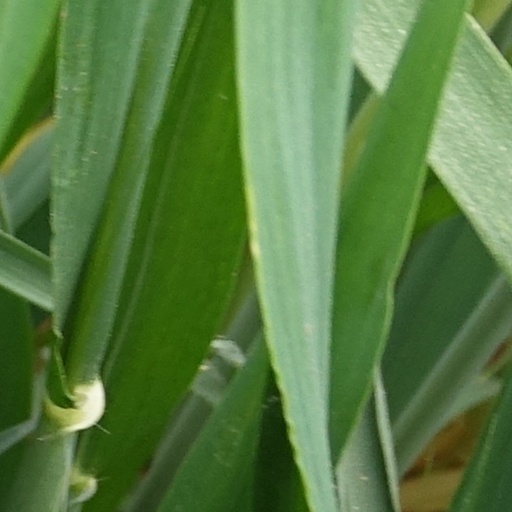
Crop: wheat